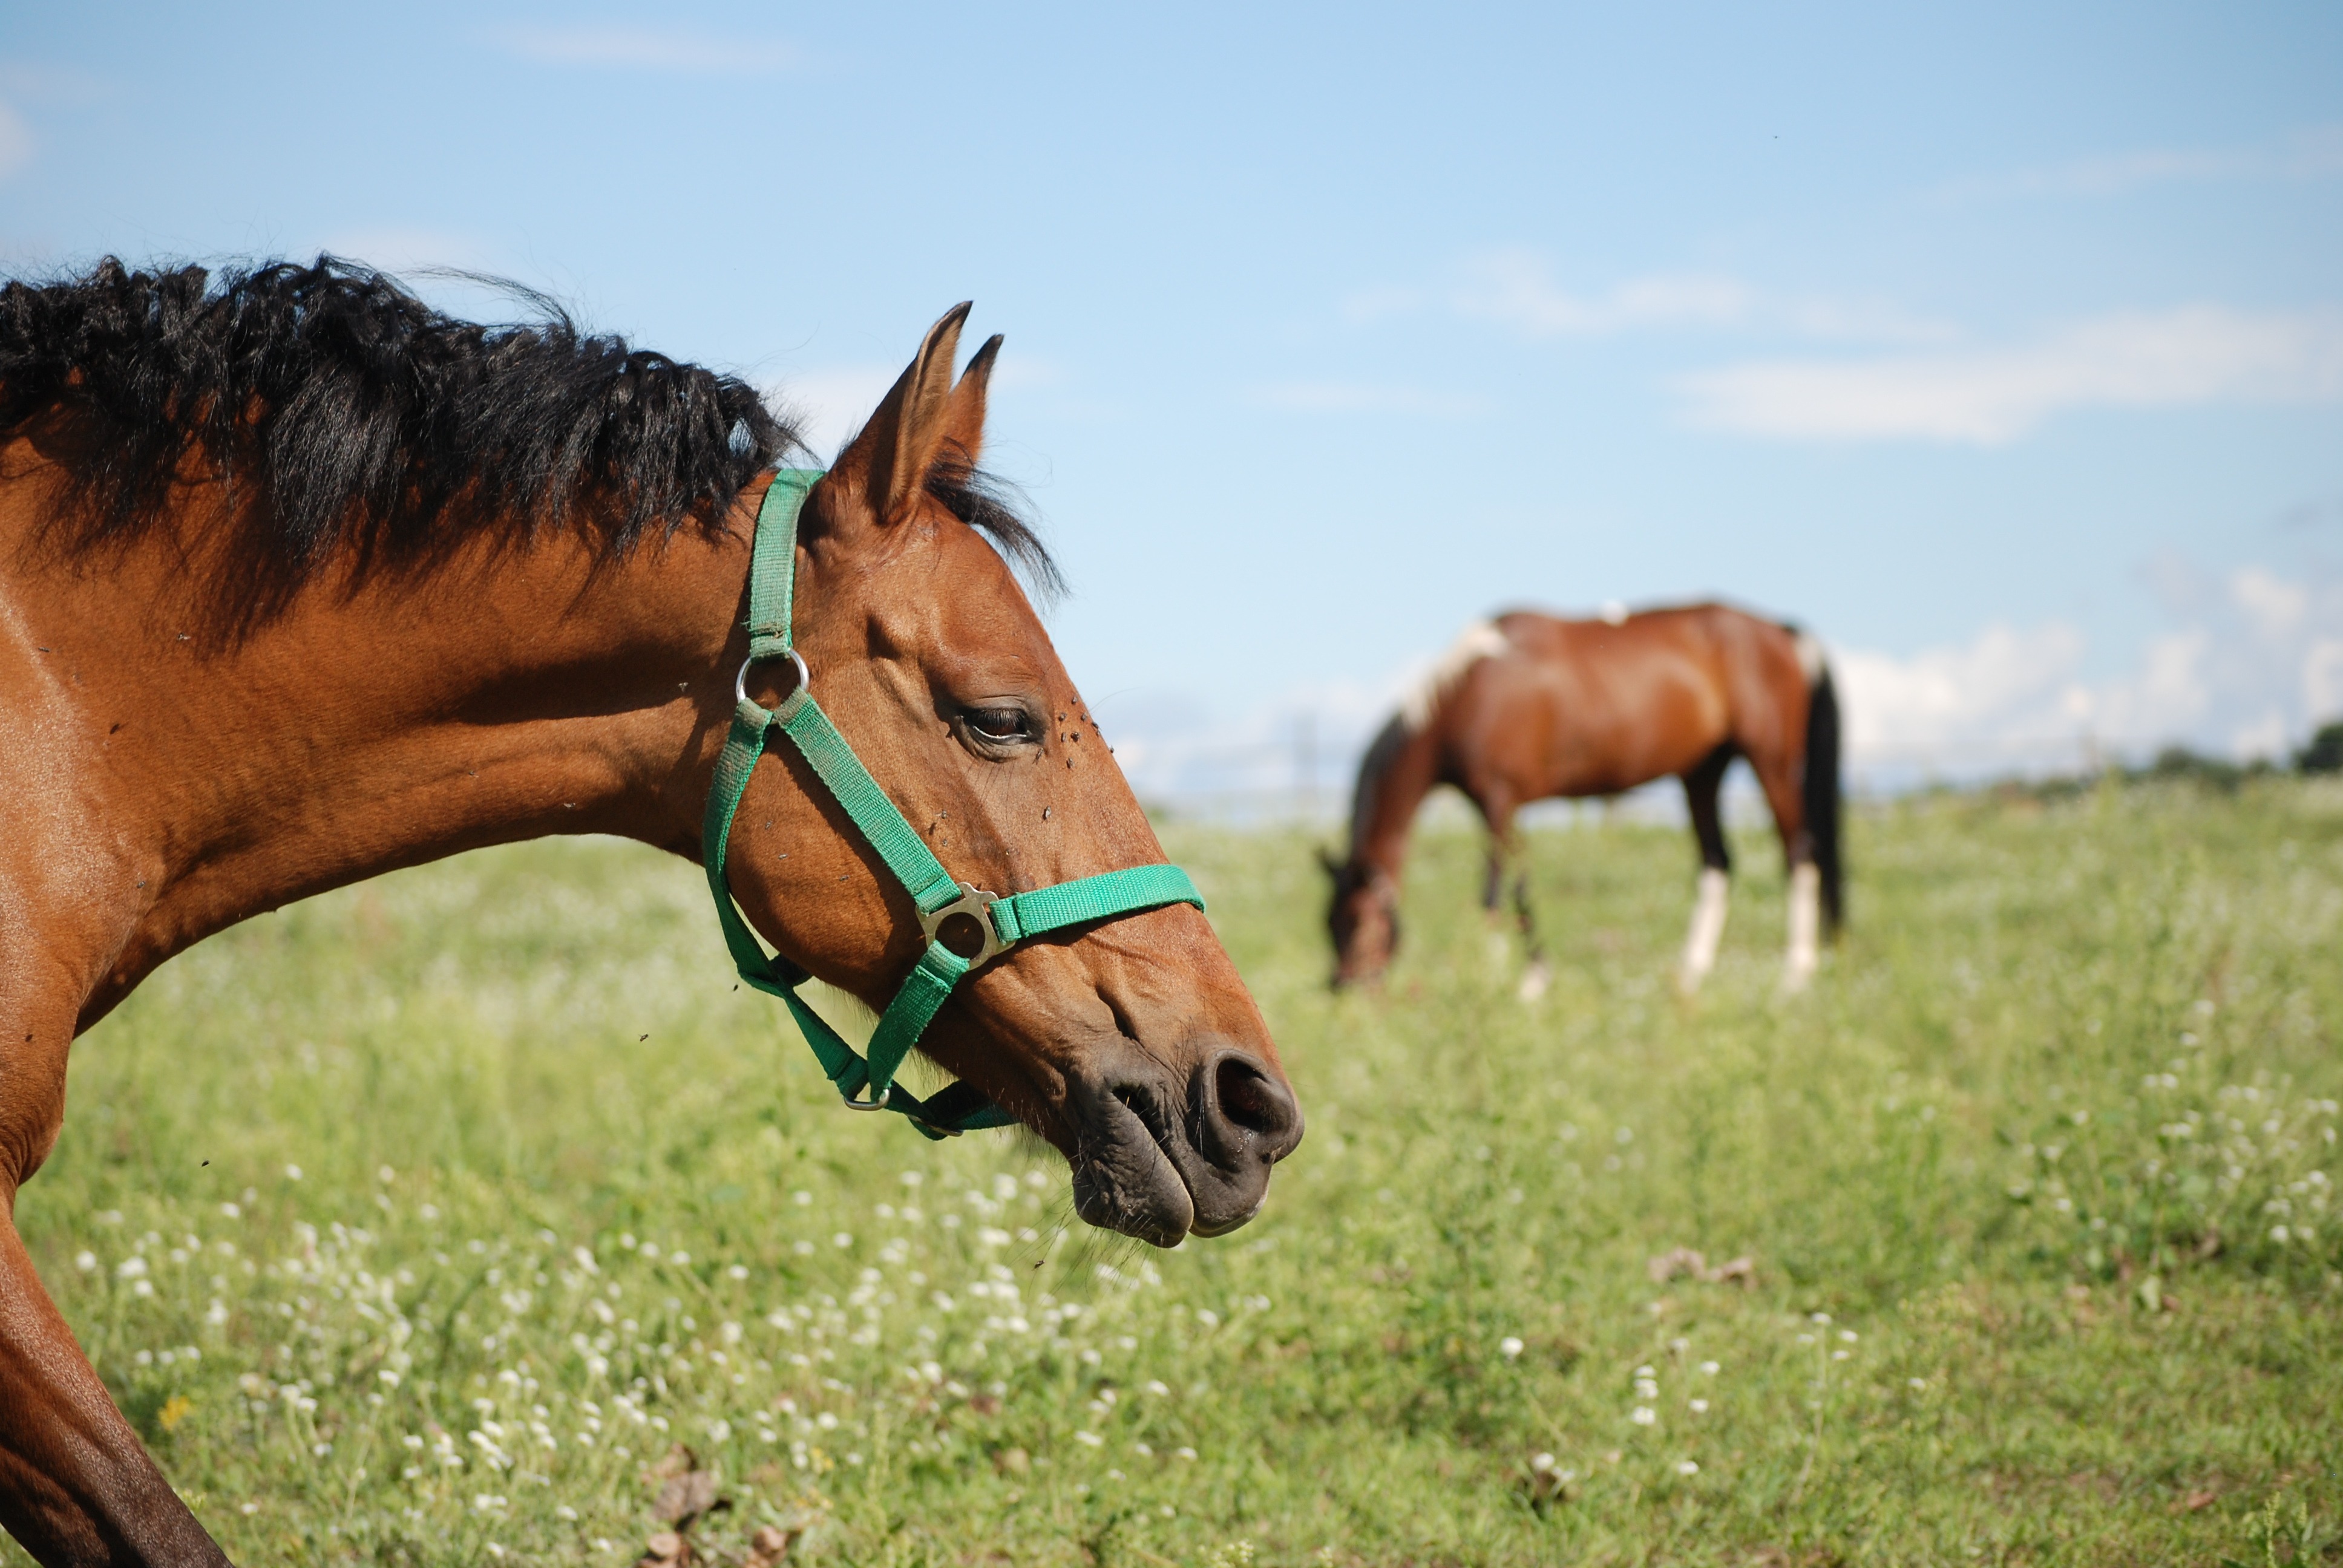
grass, meadow, prairie, animal, pet, herd, pasture, grazing, ranch, horse, mammal, stallion, mane, catwalk, bridle, pony, mare, pasture land, pack animal, the horse, the head of a horse, trail riding, horse like mammal, mustang horse